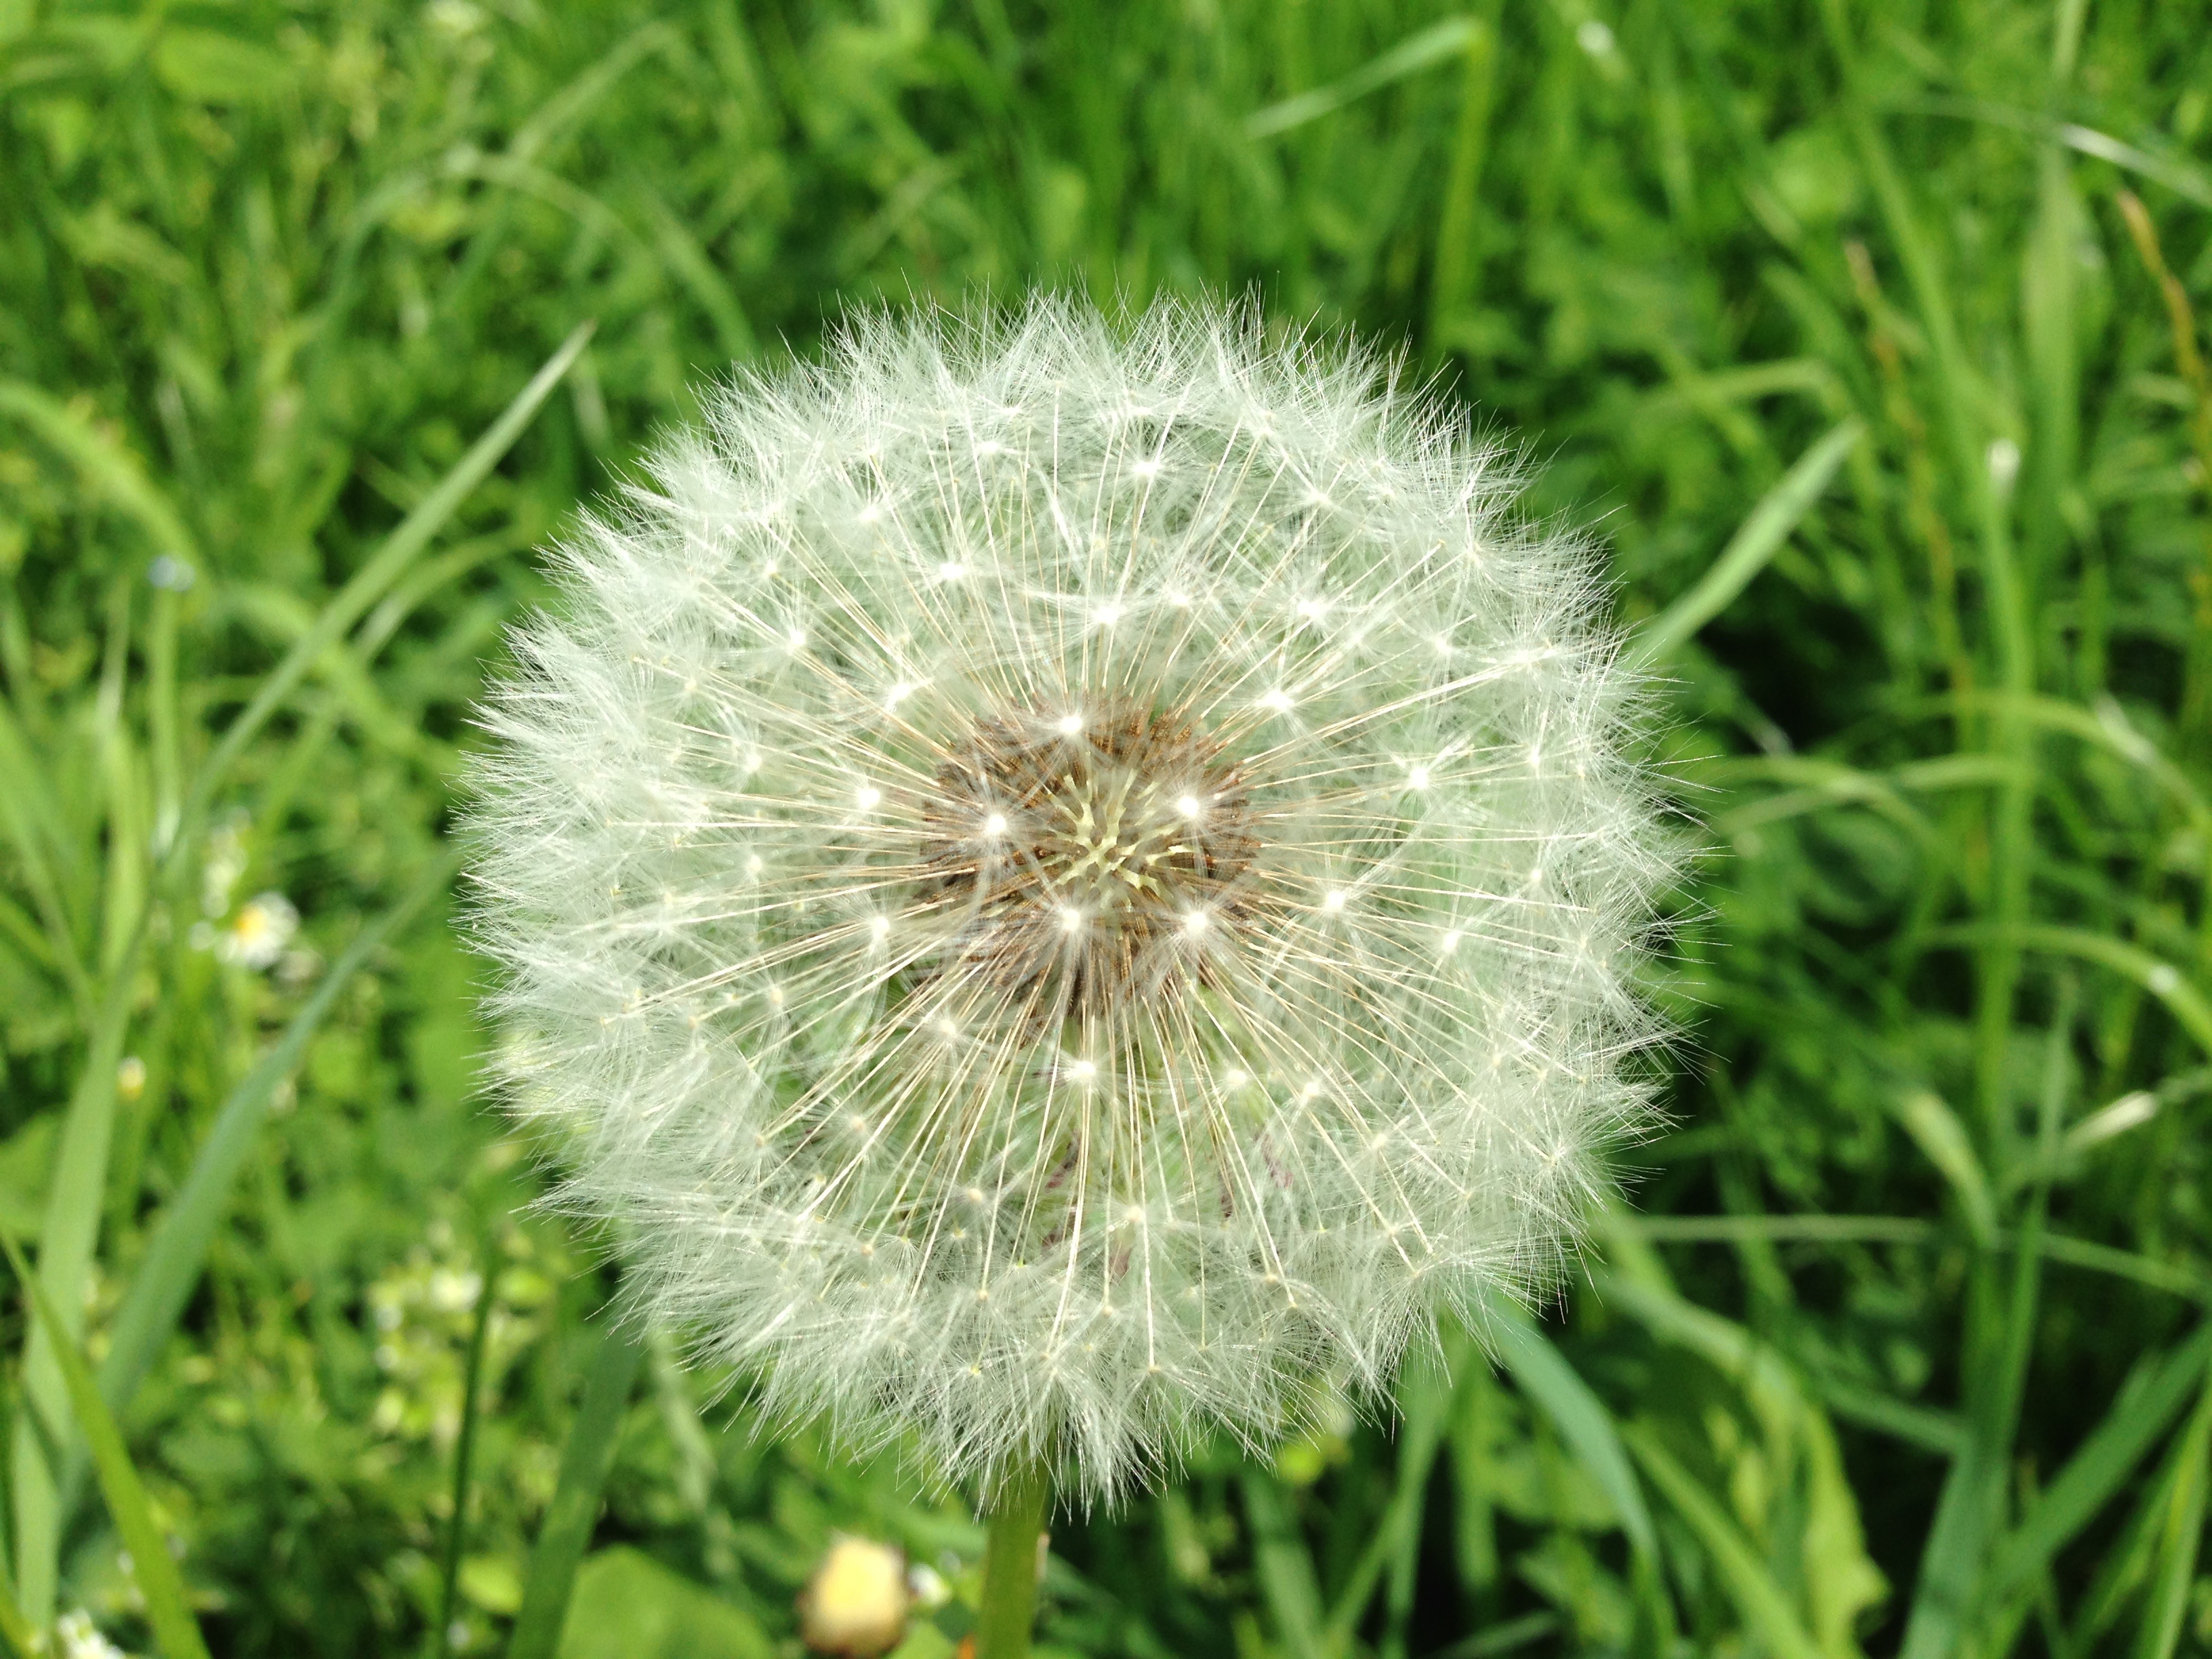
nature, grass, plant, field, lawn, meadow, dandelion, flower, green, produce, botany, flora, wildflower, seeds, thistle, macro photography, flowering plant, daisy family, silybum, grass family, plant stem, land plant